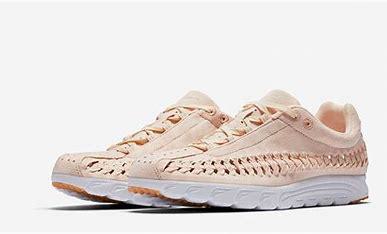
Brand: Nike
Model: Mayfly Woven